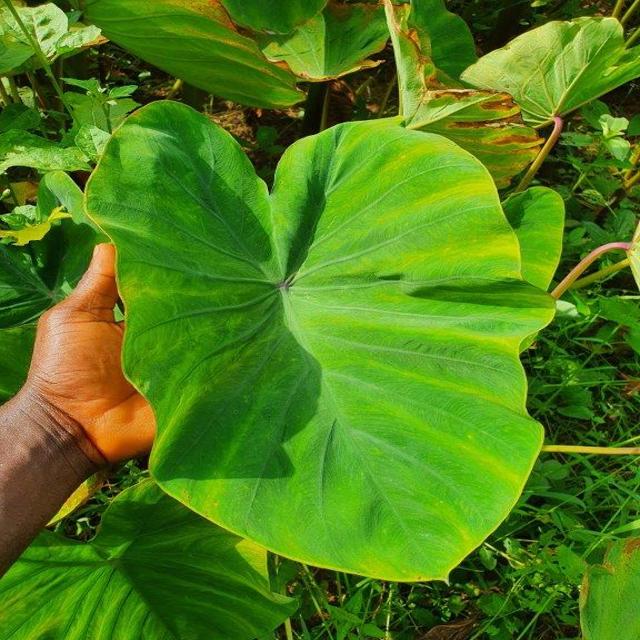
Label: Healthy